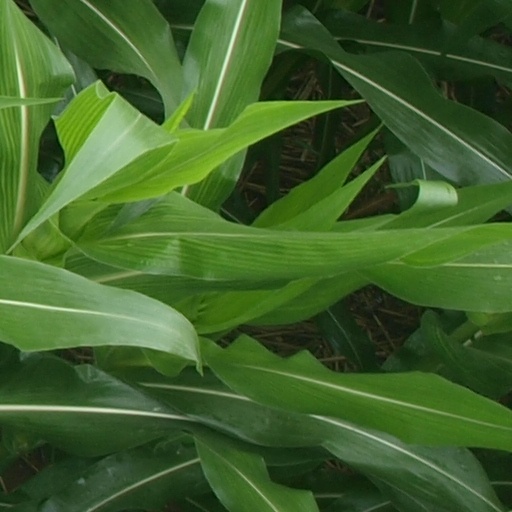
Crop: maize; corn